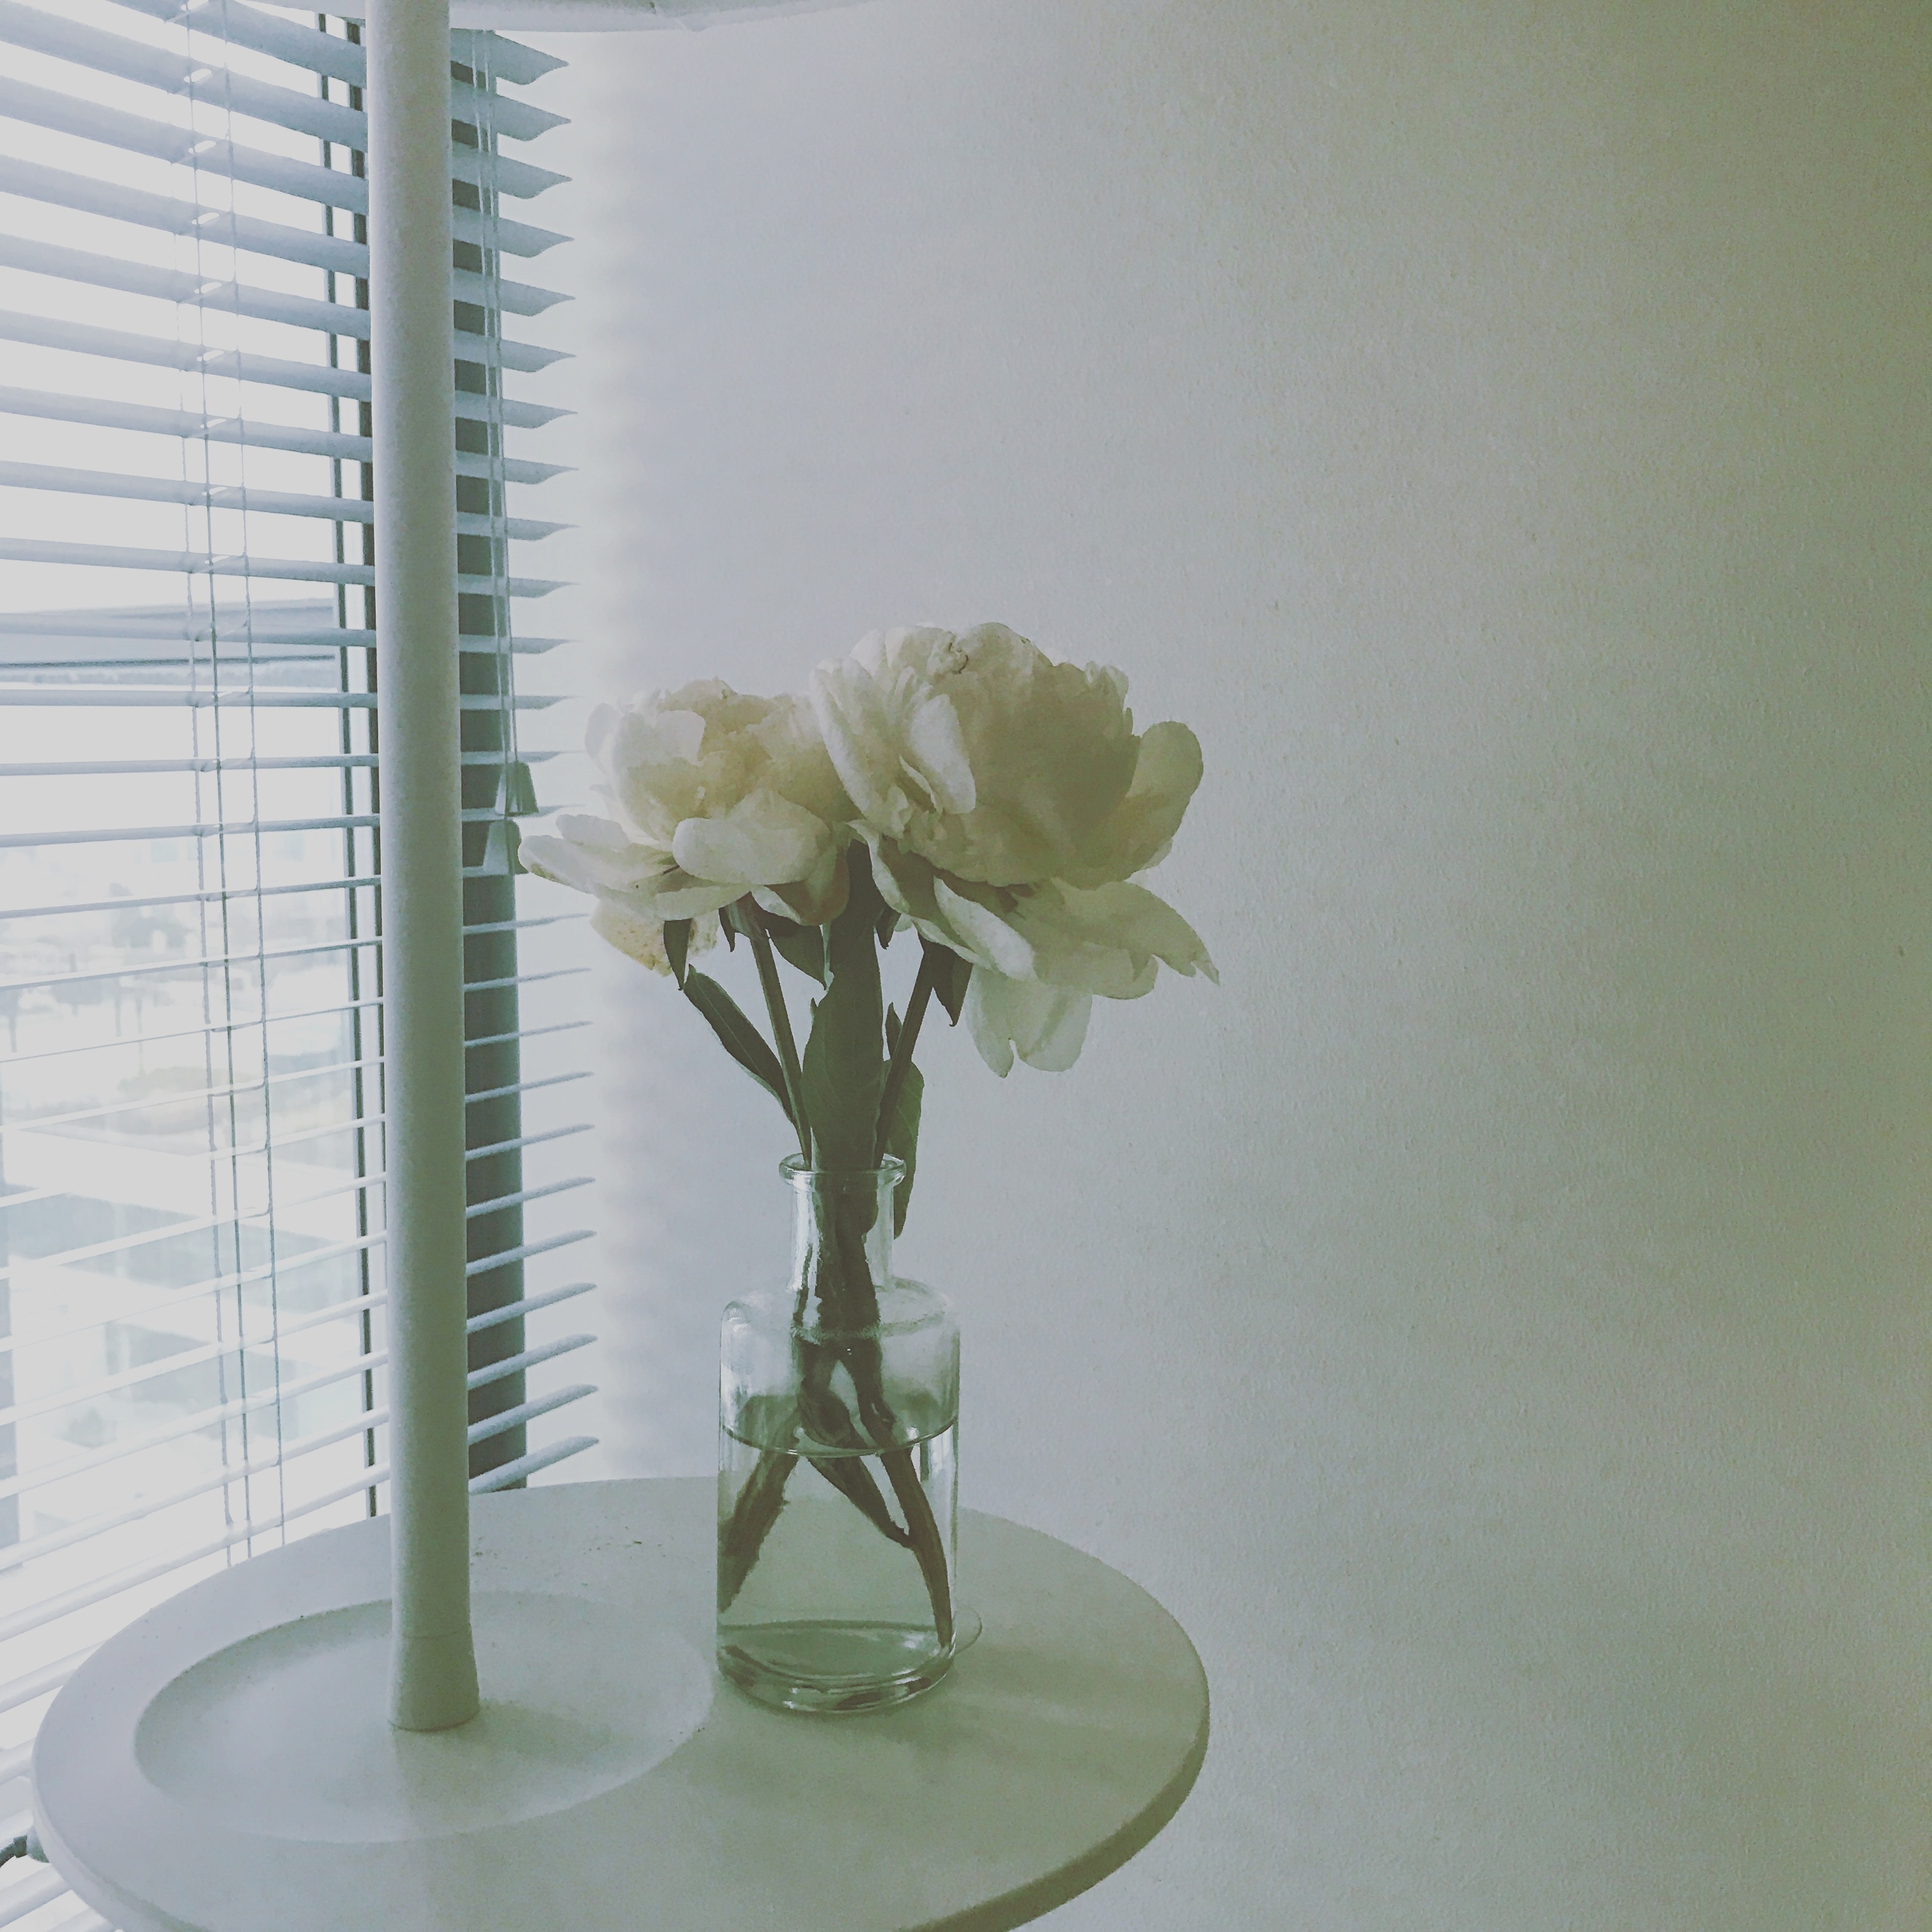
flower, glass, vase, green, lighting, material, interior design, art, floristry, ikebana, floral design, centrepiece, window covering, flower arranging